Ingrid Jensen

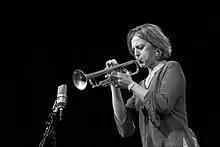
Ingrid Jensen, North Sea Jazz festival, 2008

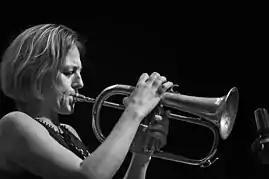
Ingrid Jensen, TD Canada Trust Toronto Jazz Festival, 2009

Jensen was born in North Vancouver and grew up in Nanaimo. She received a scholarship to the Berklee College of Music in Boston.